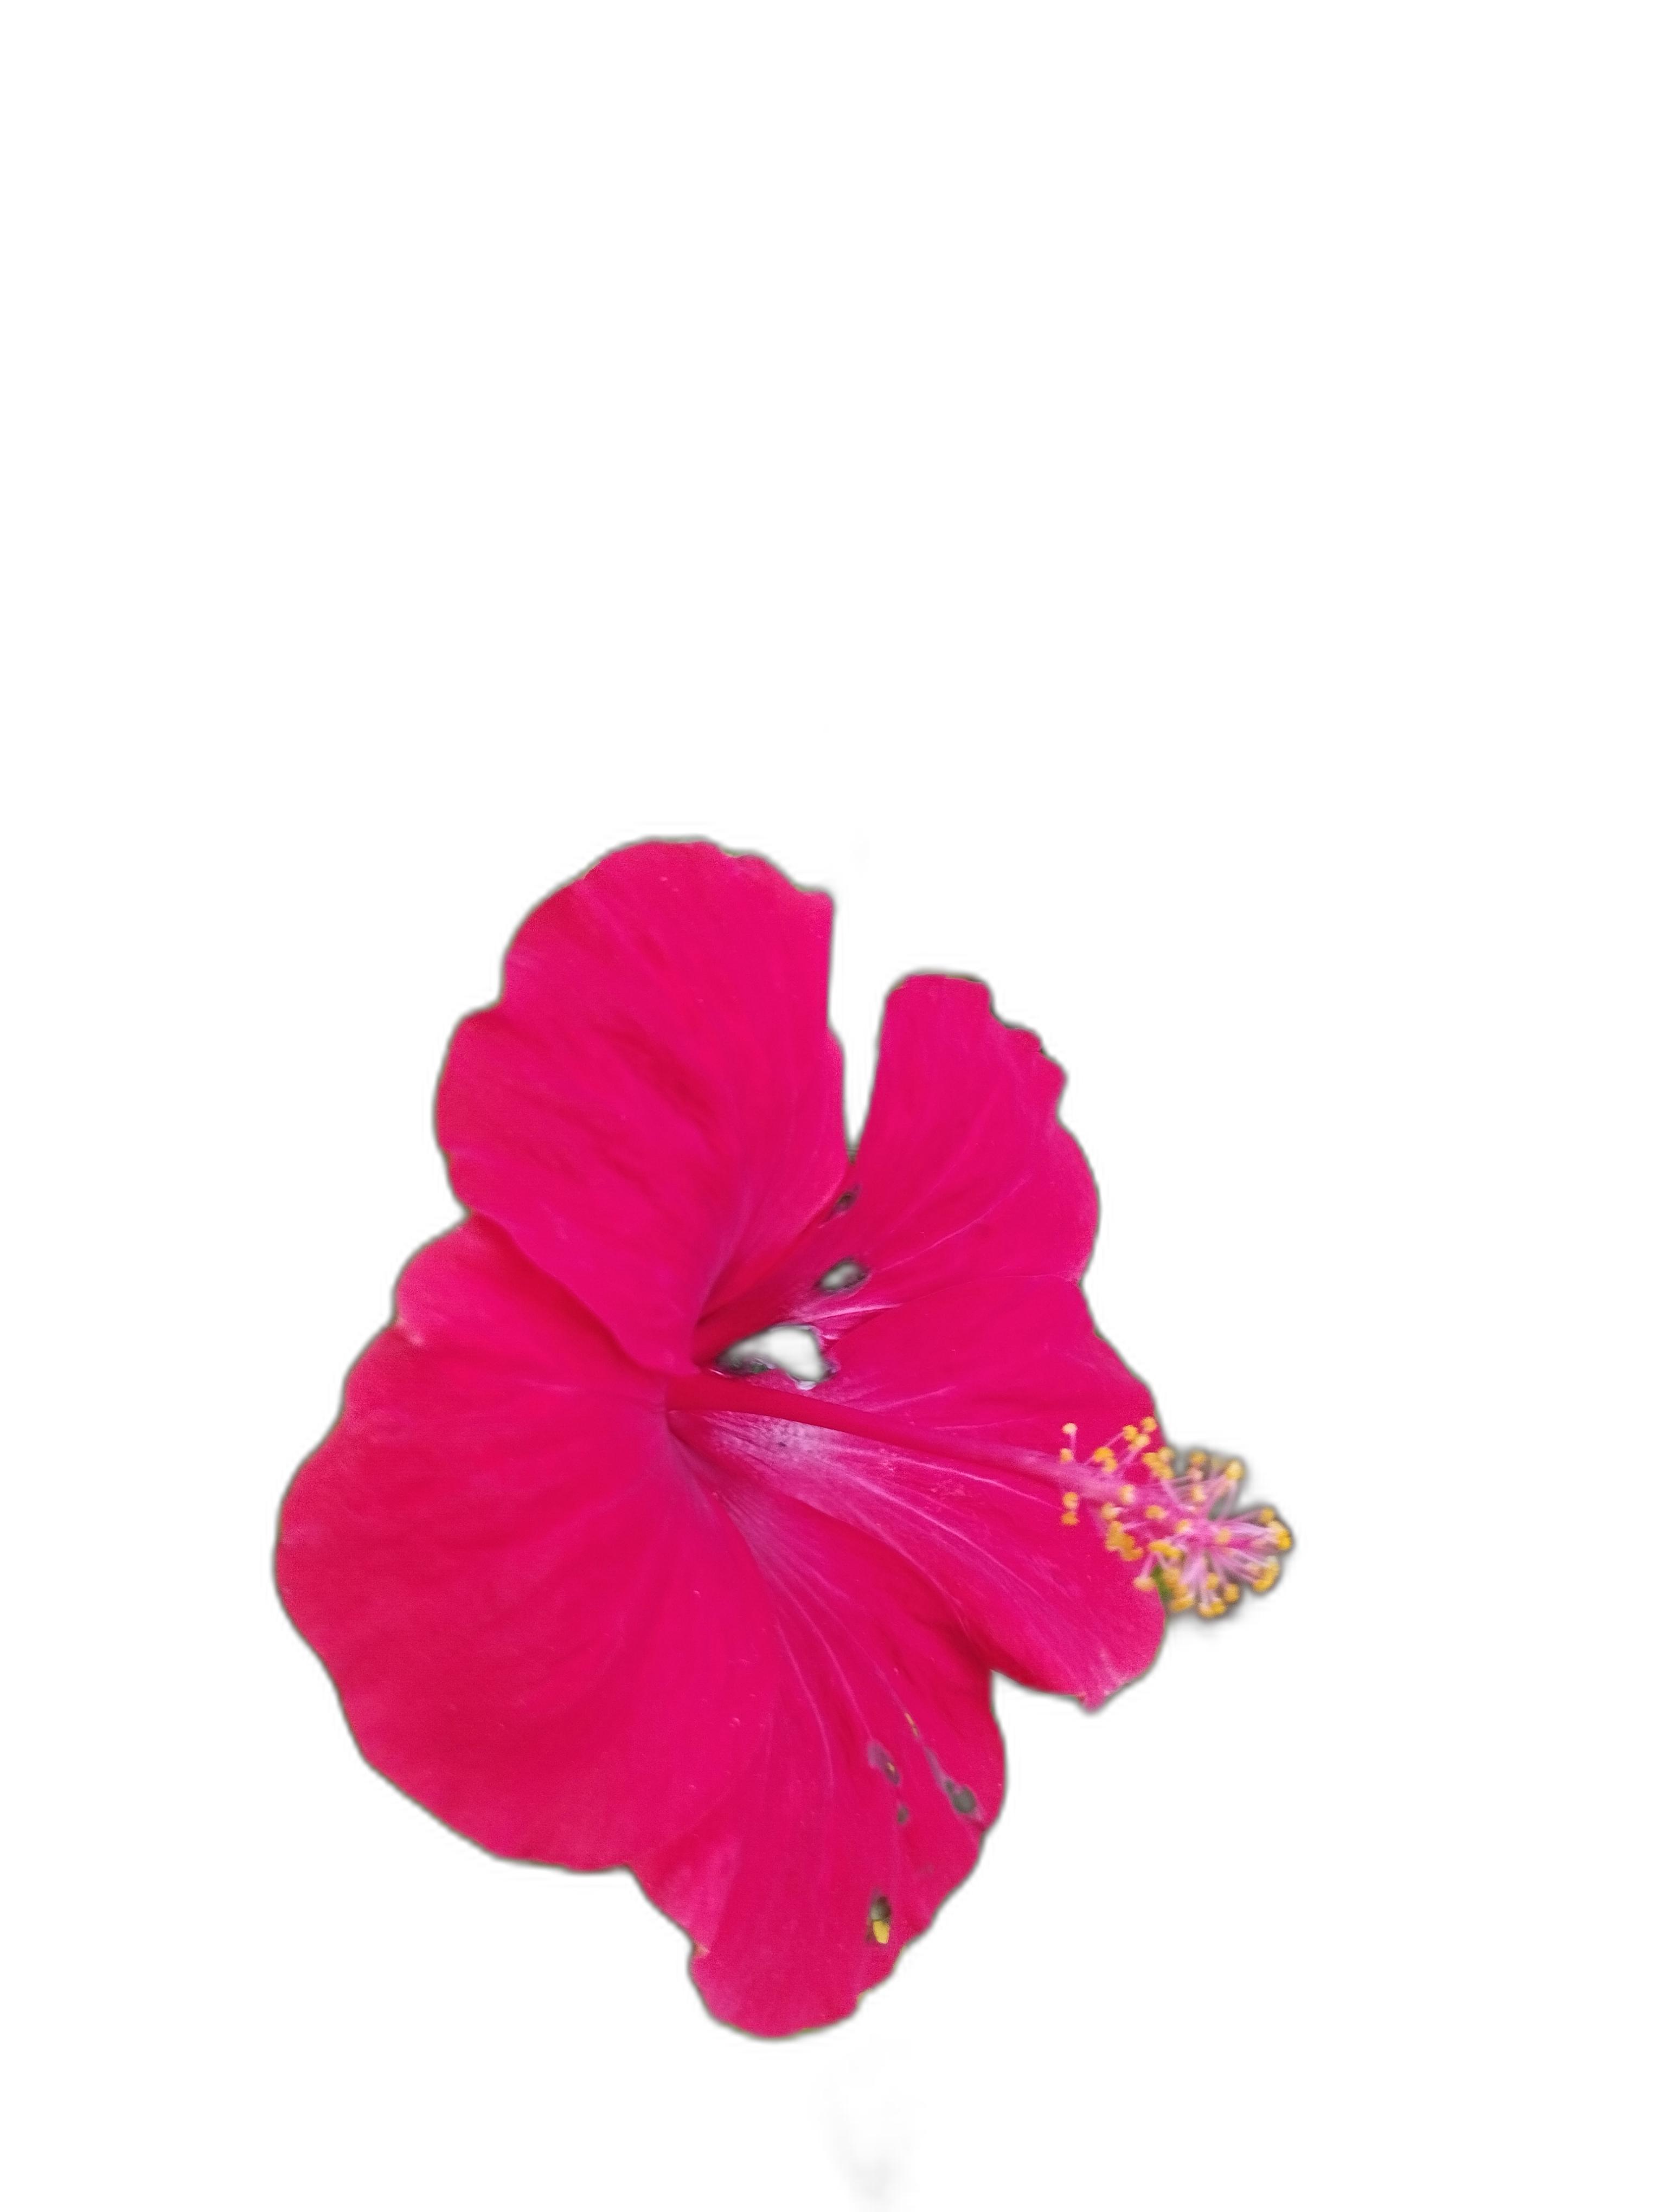
Label: Hibiscus